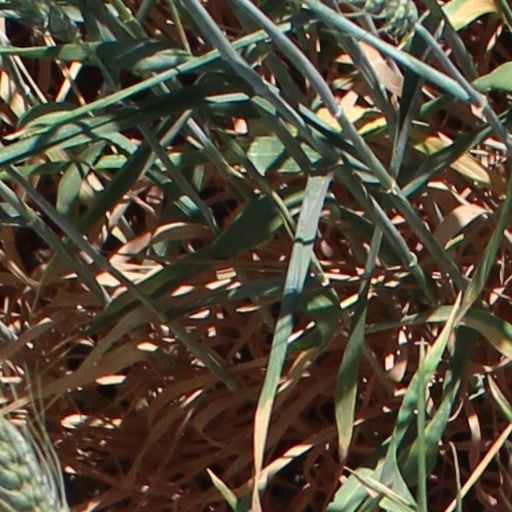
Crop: wheat